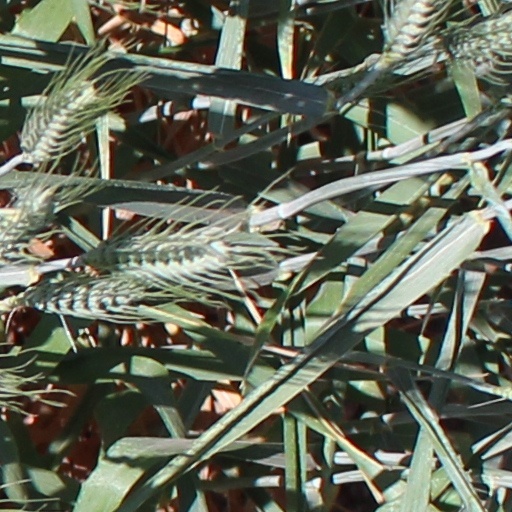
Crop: wheat